Ismail Kadare

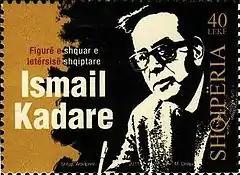
Kadare on a 2011 Albania postal stamp celebrating his 75th birthday

In 1994 he began to work on the first bilingual volume of his work with the French publishing house Fayard. The same year, at the request of the French publisher Flammarion, he wrote the essay "La légende des légendes" ("The legend of legends"), which was immediately translated to French and published in 1995.